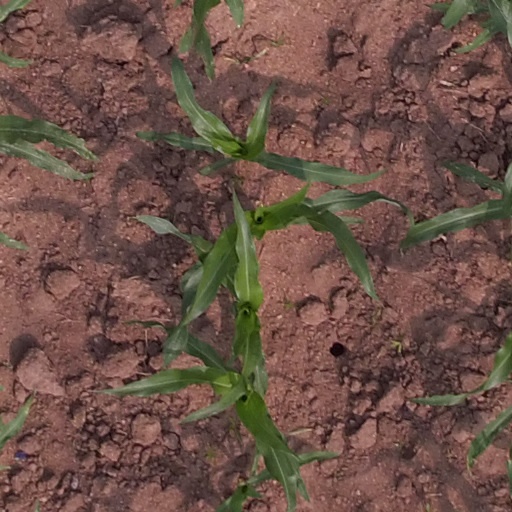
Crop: maize; corn